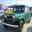
Label: automobile